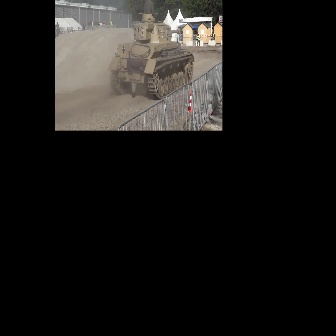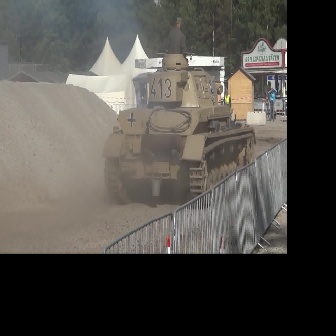
  Please identify the target specified by the bounding box [107,12,194,99] in the first image and locate it in the second image. Return the coordinates in [x_min,y_min,x_max,y_max] format.
Answer: [100,53,255,207]